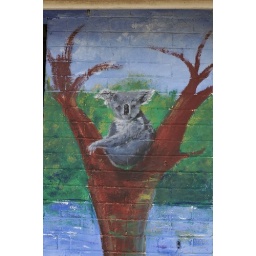
Koala in tree mural on bus shelter at Windang NSW 2528, Australia